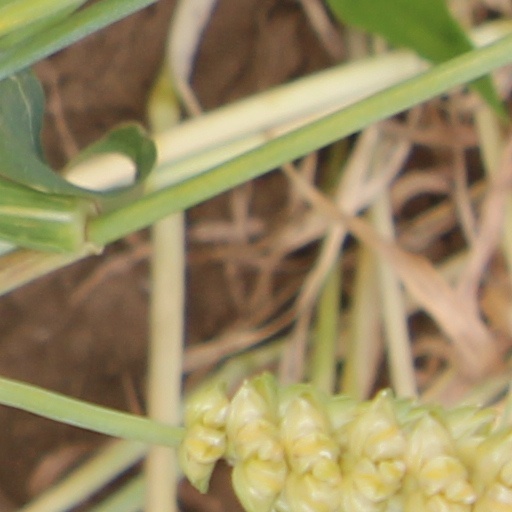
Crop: wheat